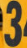
Number: 3